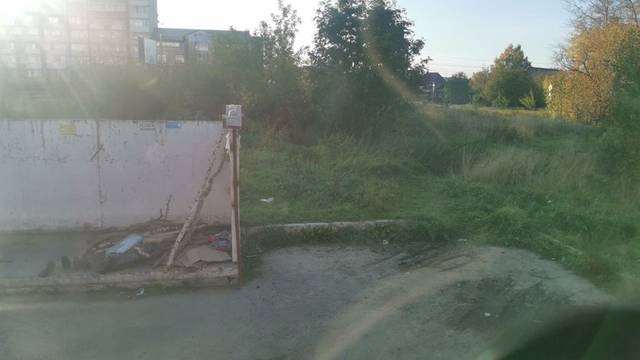
Region: Russia
Coordinates: 57.886, 59.959